Madison Avenue

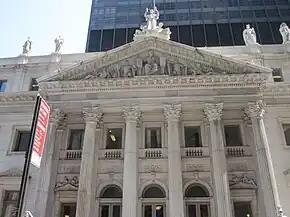
The Beaux-Arts Appellate Division Courthouse of New York State on Madison Avenue, across the street from Madison Square Park

Madison Square Park is a public park which runs along Madison Avenue from East 26th Street to East 23rd Street. It is bordered on the west by Fifth Avenue and Broadway as they cross. The park was named for James Madison, fourth President of the United States.